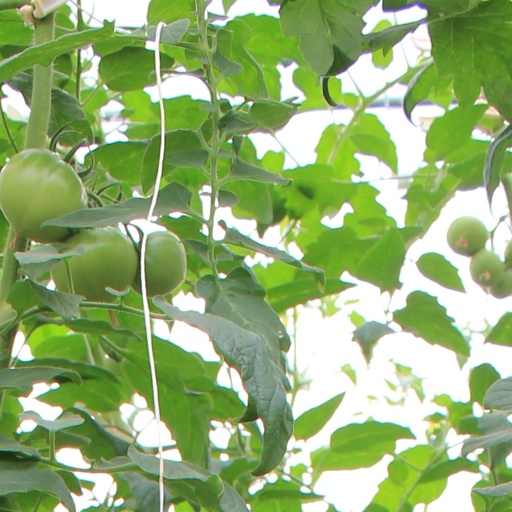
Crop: tomato